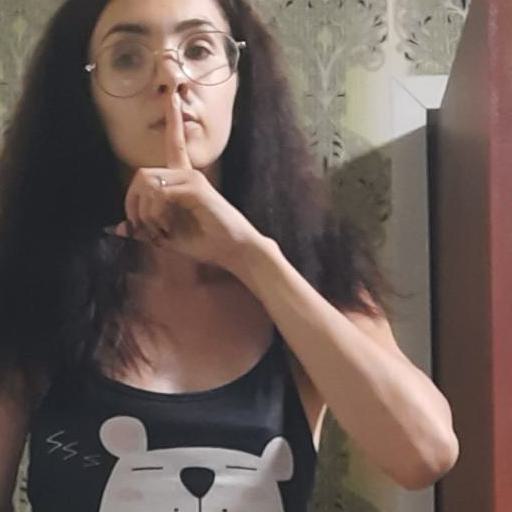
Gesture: mute